William Chadeayne

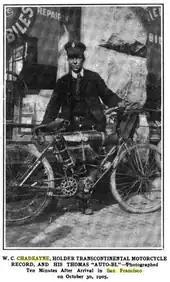
William Chadeayne in San Francisco at the finish of his 47-day transcontinental trip on October 30, 1905

William Chadeayne was an American early long-distance motorcyclist from Buffalo, New York. He set a transcontinental record for North America in 1905, going from New York City to San Francisco in days. He was an officer of the Thomas Auto-Bi company and rode one of their motorcycles on the transcontinental record-setting trip.